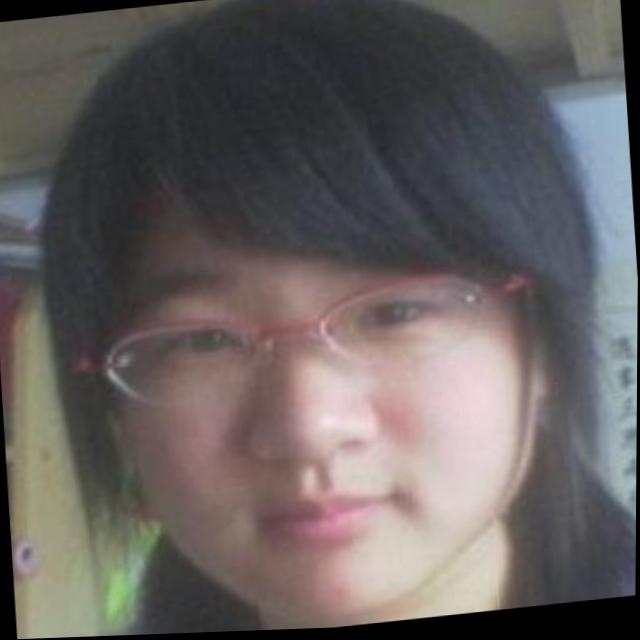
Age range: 21-44